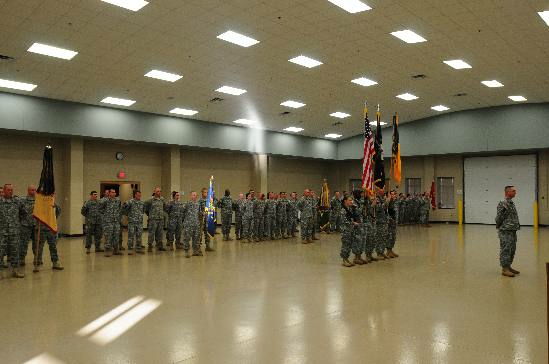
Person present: Yes